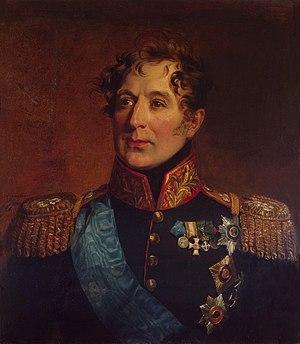
La bataille de Krasnoï est une série d’engagements militaires ayant eu lieu du 15 au 18 novembre 1812 entre l’armée impériale russe commandée par le général Koutouzov et la Grande Armée de Napoléon Iᵉʳ, qui subit de lourdes pertes lors de cette dernière phase de la retraite de Russie. Tandis que Napoléon tentait de faire progresser ses troupes dispersées pour les mettre hors de portée de l’ennemi, les armées russes, tout en cherchant à éviter une bataille rangée, les harcelèrent par une série de manœuvres, d’embuscades et d’engagements.